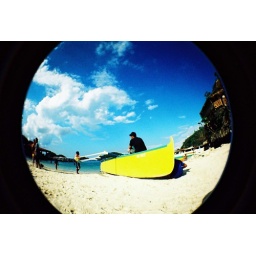
a guy is sitting in the yellow boat while someone's hiding from the sun.